I'm the Greatest

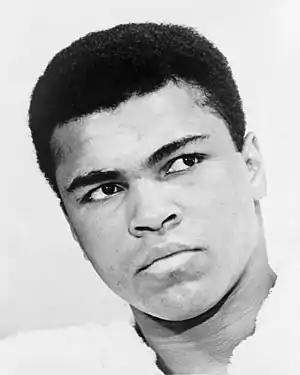
Lennon took the song's title from a saying adopted by boxer Muhammad Ali (pictured in 1967).

The Beatles broke up in April 1970, having achieved an unprecedented level of international fame for a musical act, and after helping to inspire many of the musical and cultural changes of the 1960s. In the eyes of the media and the public, the band members were divided into two factions: John Lennon, George Harrison and Ringo Starr, all of whom had opted to engage the services of Allen Klein to manage the group's Apple organisation in 1969; and Paul McCartney, whose isolationist stance had been interpreted as the reason for the break-up. On 28 December 1970, a week after learning that McCartney intended to sue his bandmates in the British High Court, Lennon began writing "I'm the Greatest". He was inspired to write the song after watching the first UK television broadcast of the Beatles' 1964 film "A Hard Day's Night".